Blason

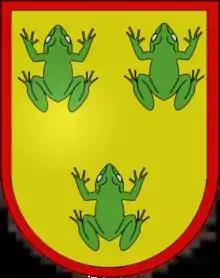
Blason de Clovis

The term forms the root of the modern words "emblazon", which means to celebrate or adorn with heraldic markings, and "blazoner", one who emblazons. This form of poetry was used extensively by Elizabethan-era poets. The terms "blason", "blasonner", "blasonneur" were used in 16th-century French literature by poets who, following Clément Marot in 1536, practised a genre of poems that praised a woman by singling out different parts of her body and finding appropriate metaphors to compare them with. It is still being used with that meaning in literature and especially in poetry. One famous example of such a celebratory poem, ironically rejecting each proposed stock metaphor, is William Shakespeare's Sonnet 130: